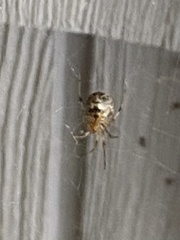
Species: Parasteatoda_tepidariorum